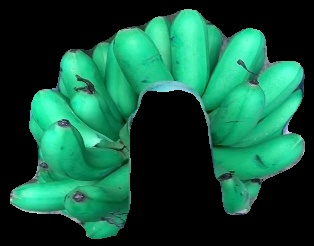
Variety: rasbale
Grade: grade1